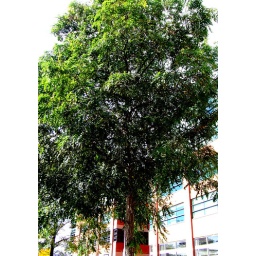
Alongside the canal the trees are green on a sunny day in manchester.